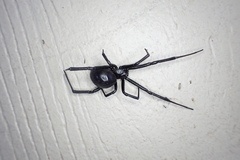
Species: Lactrodectus_hesperus